Shawn Elliott (actor)

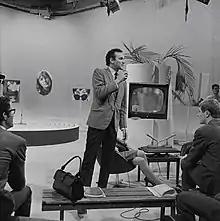
Shawn Elliott (Dutch TV, 1965)

Shawn Elliott (February 24, 1937 – March 11, 2016) was an American actor and singer. He is best known for starring in the original cast of "Jacques Brel is Alive and Well and Living in Paris" onstage and as Paco in the film "Short Eyes" (1977).